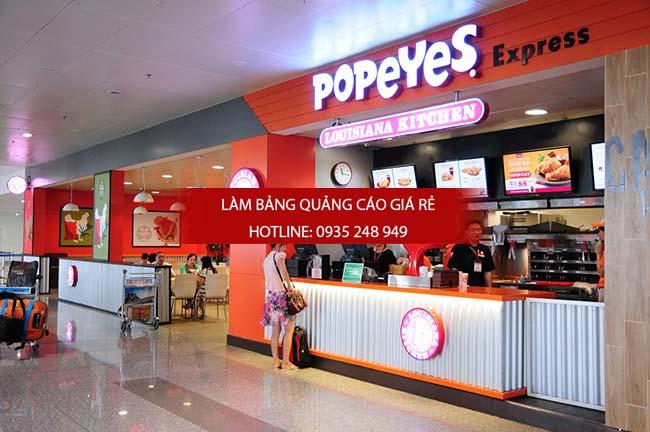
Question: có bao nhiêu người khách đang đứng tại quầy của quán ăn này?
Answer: có một người khách đang đứng tại quầy của quán ăn này